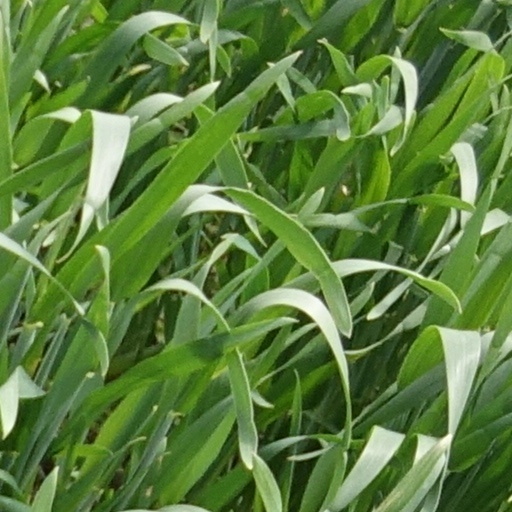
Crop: wheat